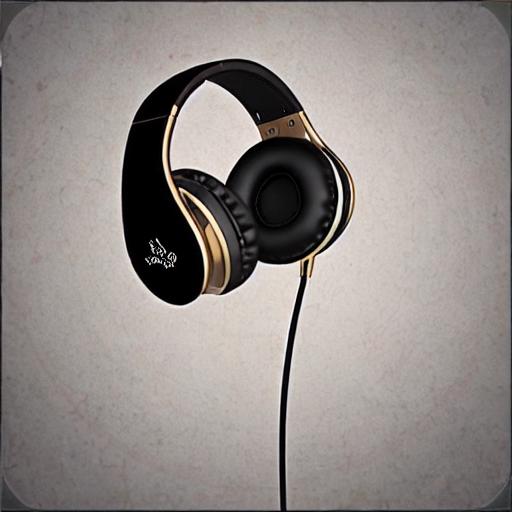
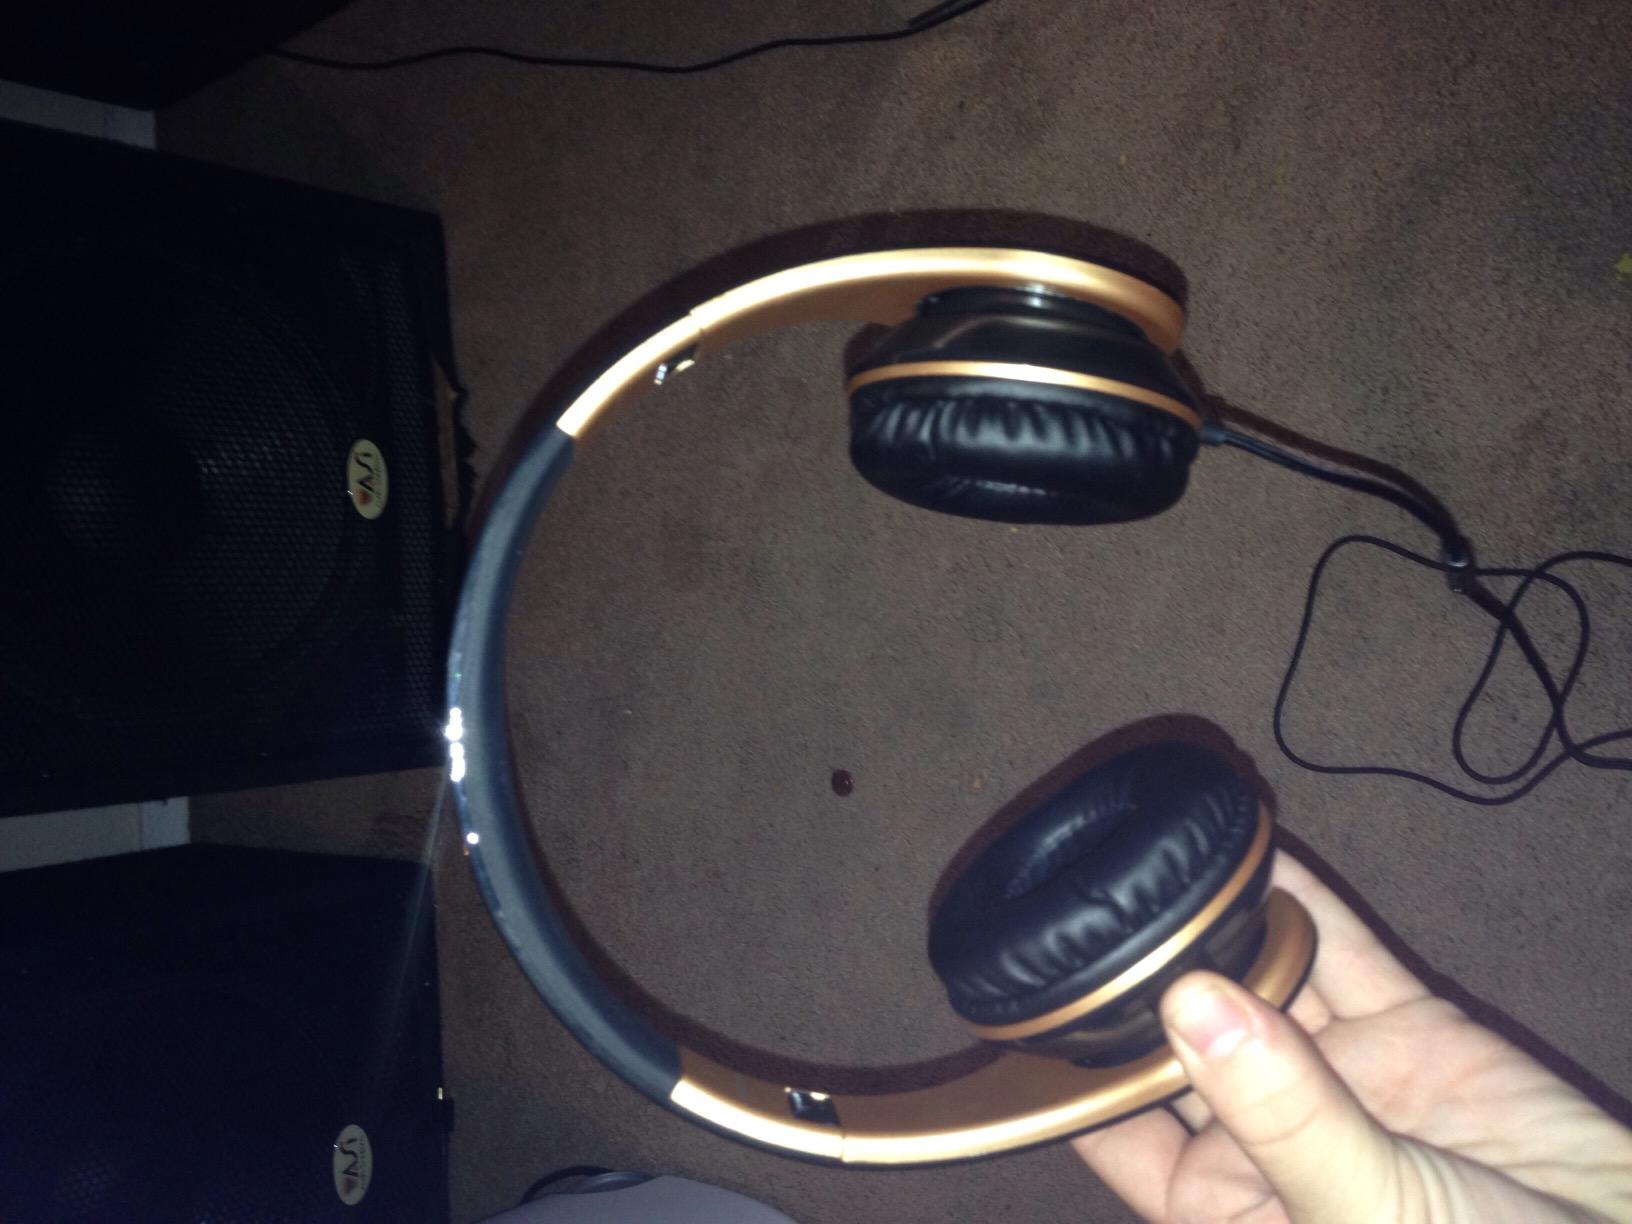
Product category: headphones
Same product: no